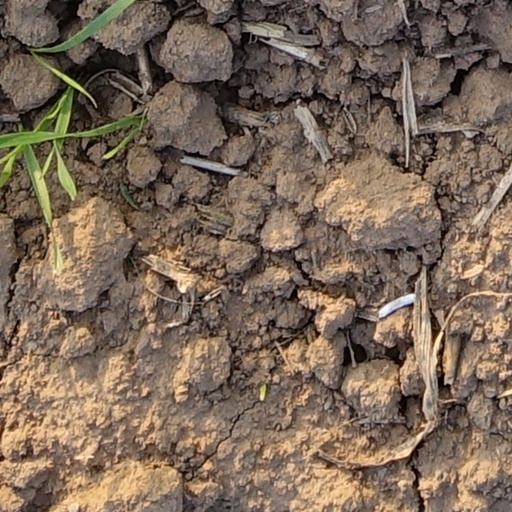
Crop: wheat